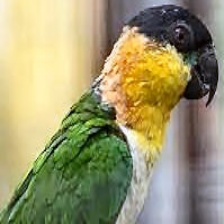
Species: BLACK HEADED CAIQUE
Scientific name: PIONITES MELANOCEPHALUS